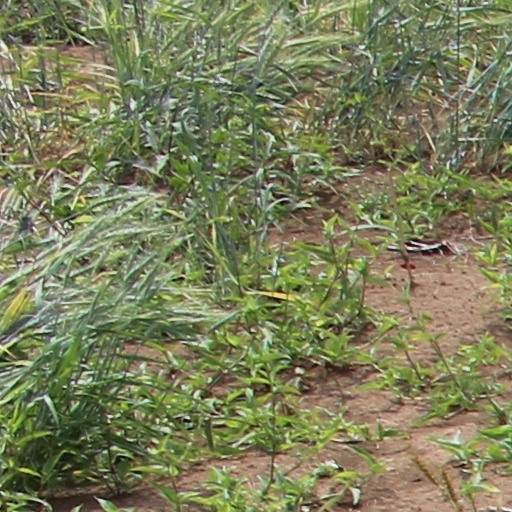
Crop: wheat